Leishmania

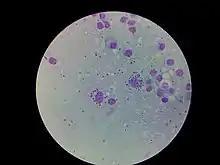
"L. infantum" amastigote forms

The details of the evolution of this genus are debated, but "Leishmania" apparently evolved from an ancestral trypanosome lineage. The oldest lineage is that of the Bodonidae, followed by "Trypanosoma brucei", the latter being confined to the African continent. "Trypanosoma cruzi" groups with trypanosomes from bats, South American mammals, and kangaroos suggest an origin in the Southern Hemisphere. These clades are only distantly related.